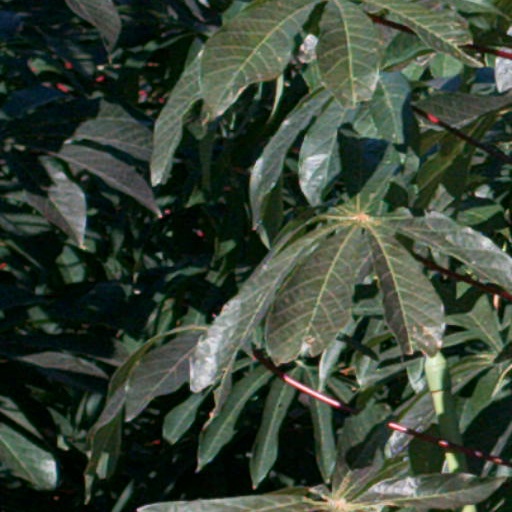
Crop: cassava